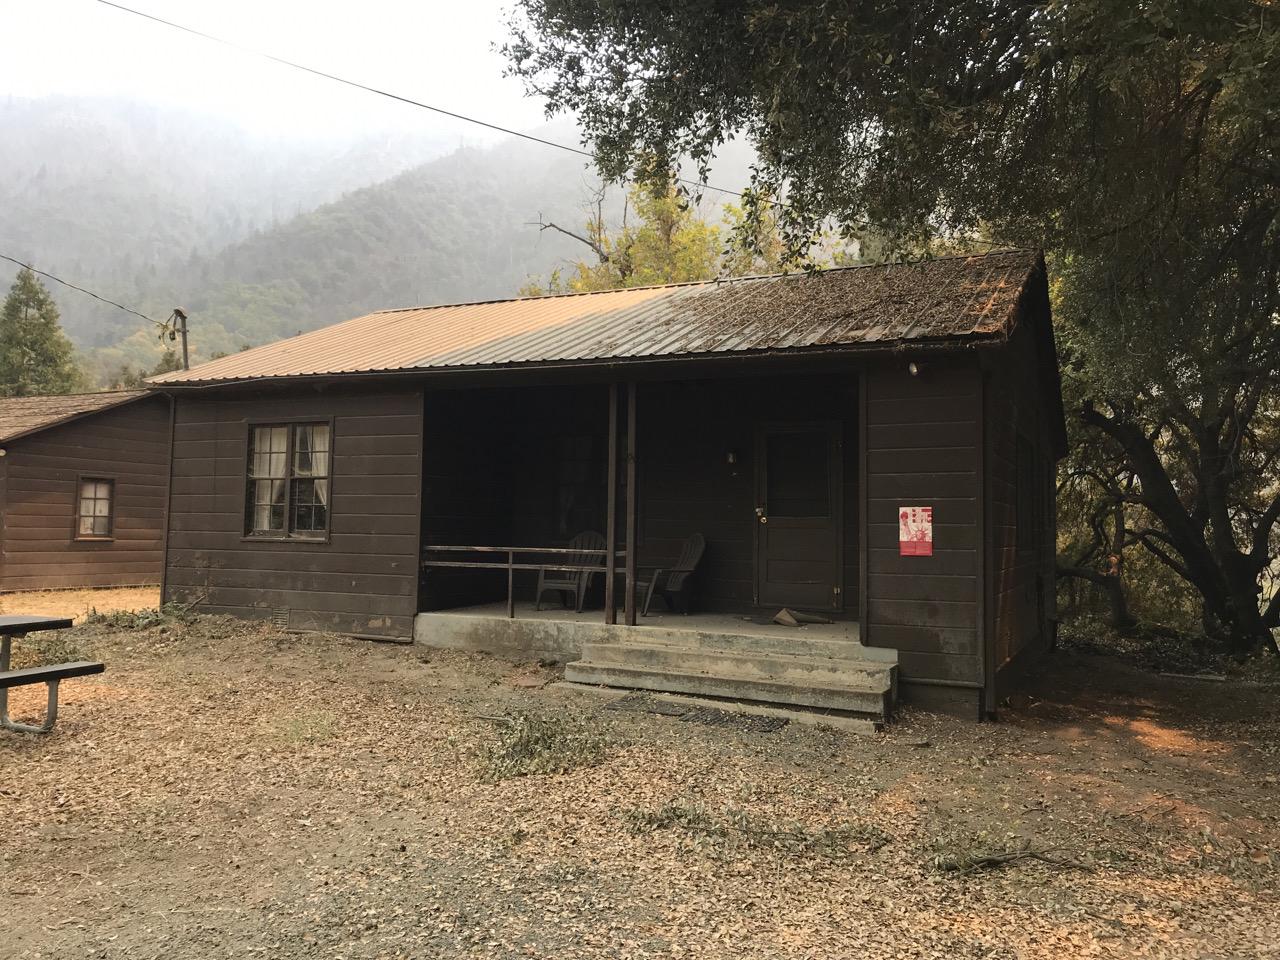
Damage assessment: no_damage